Question: What day of the week is it?
Tambaya: Wacce ranar sati ce wannan?
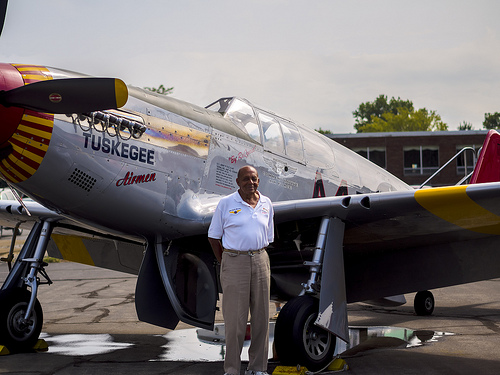
Answer: Tuesday.
Amsa: Talata.